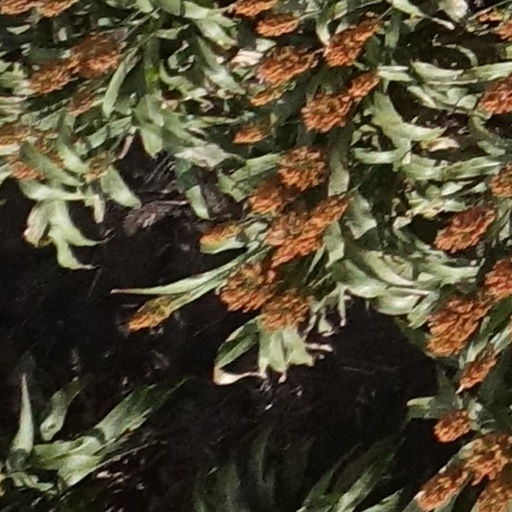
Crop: sorghum